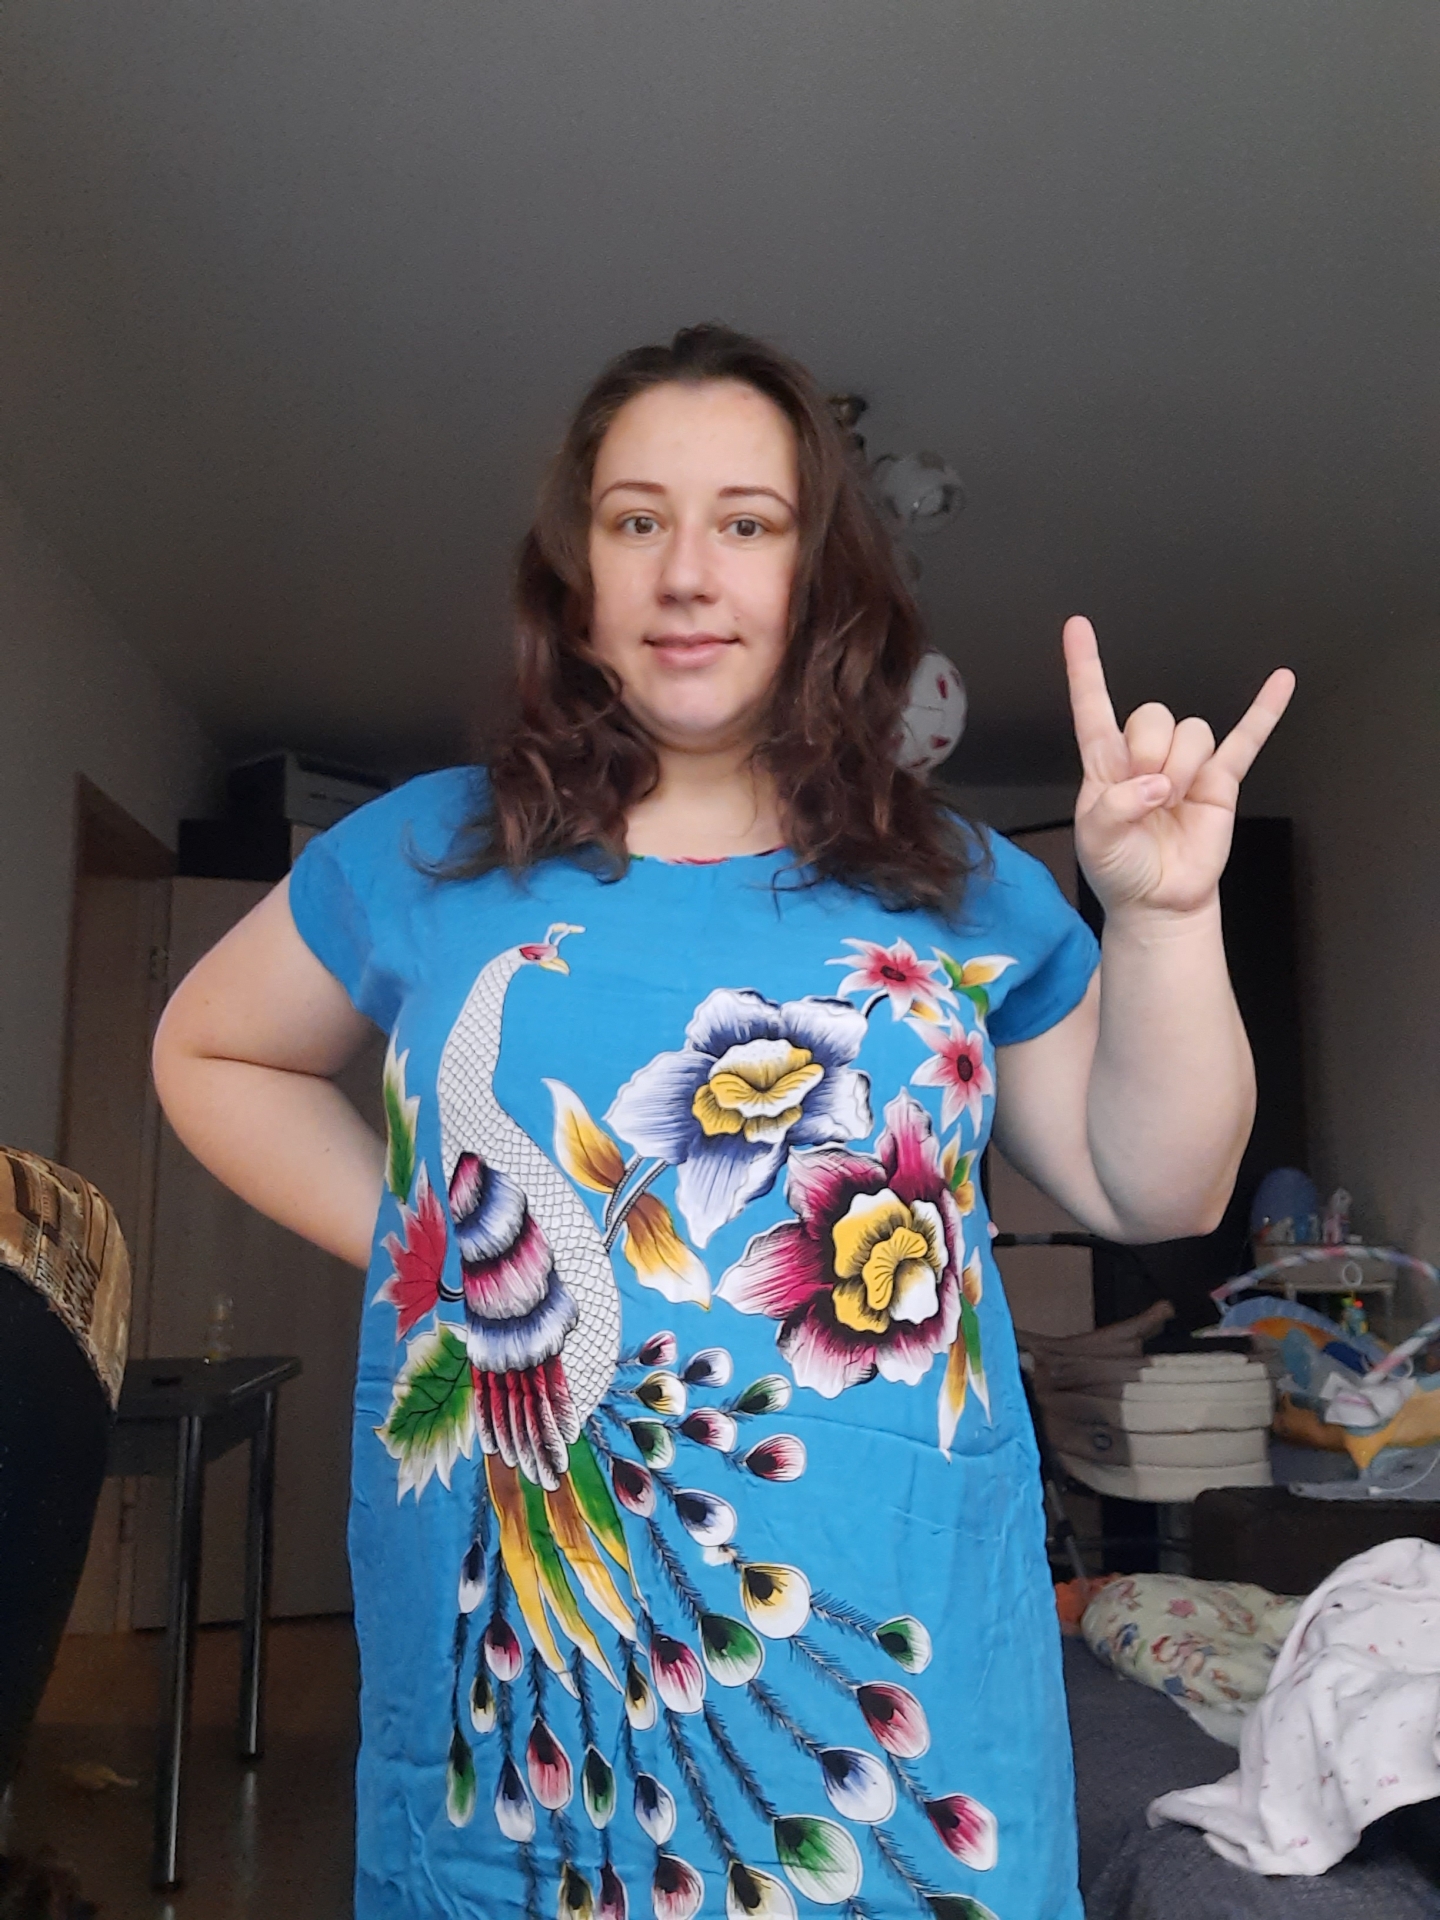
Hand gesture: rock